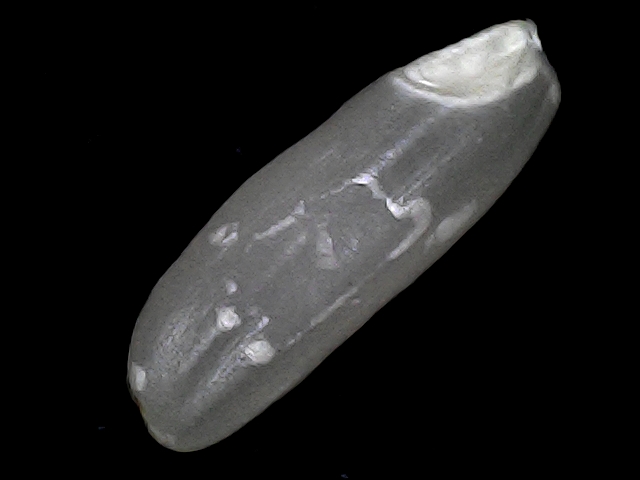
Rice variety: BD30